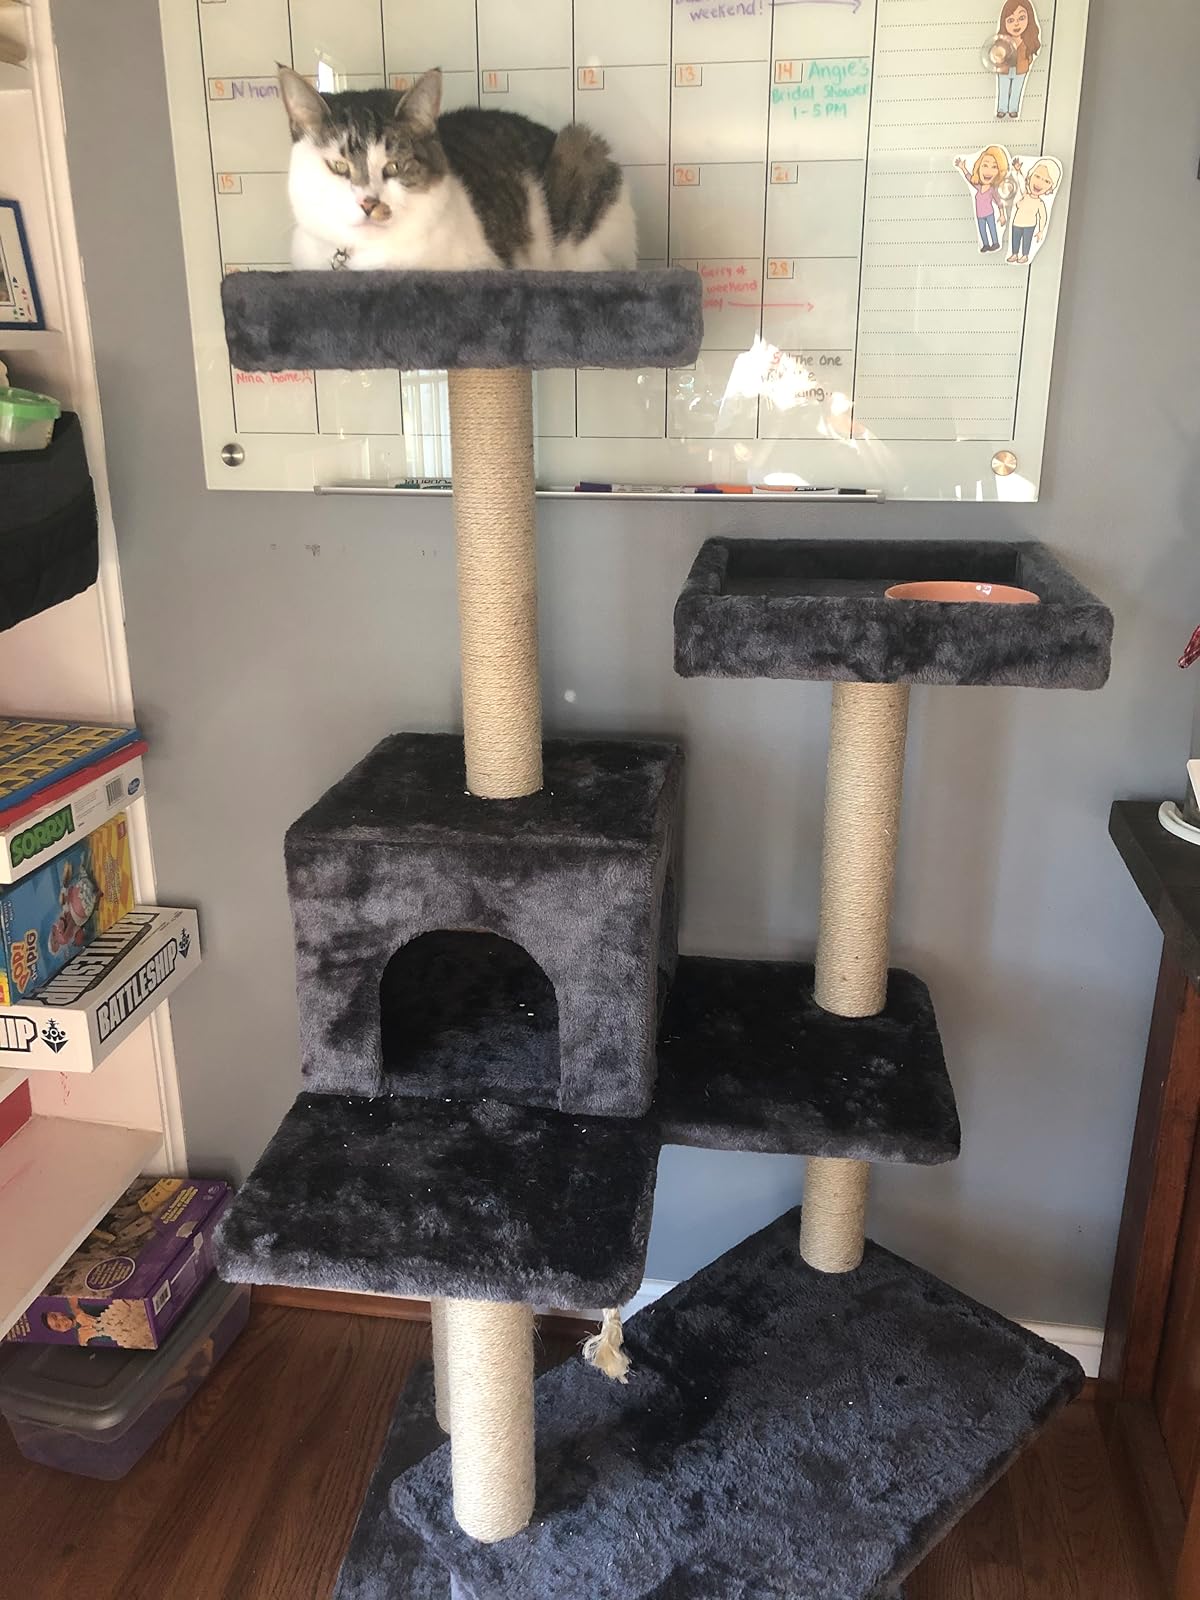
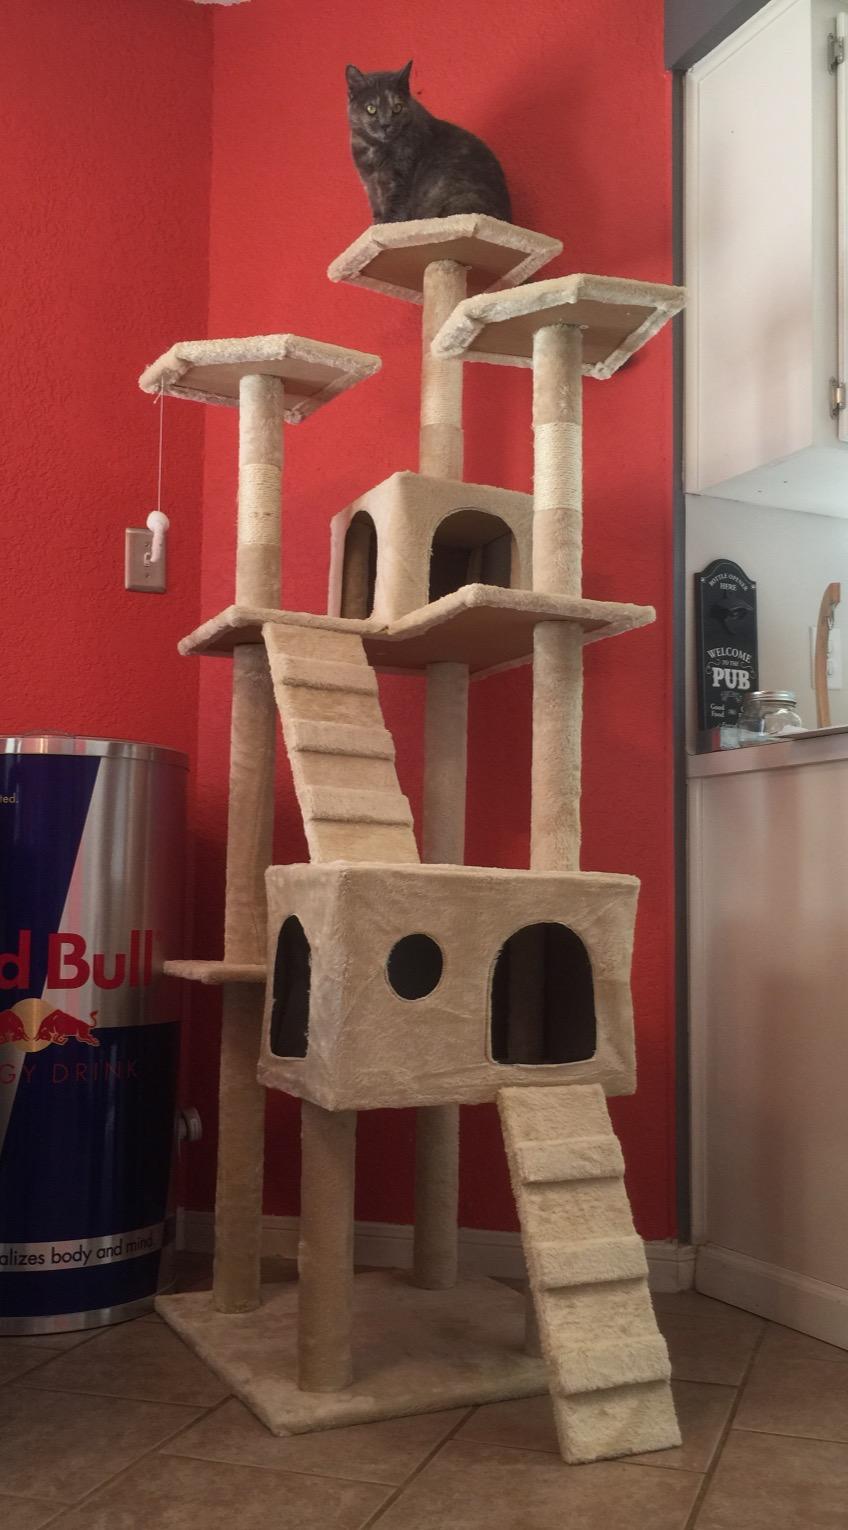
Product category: items_cat tree
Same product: no